Christian Falster

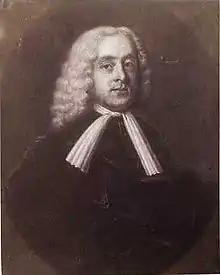
Christian Falster

Christian Falster (January 1, 1690 – October 24, 1752) was a Danish poet and philologist, born at Branderslev (island of Laaland). He became rector of the school at Ribe. He preferred to live there, refusing to accept better positions, and keeping his rectorship. He published translations of Ovid (1719) and the Satires of Juvenal (1731); 11 original satires on his times, often reprinted (1720–39); and in Latin a number of works, such as "Viglia Prima Noctium Ripensiun" (1721); "Memoriæ Obscuræ (1722); Amœnitates Philologicæ" (three volumes, 1821–32).